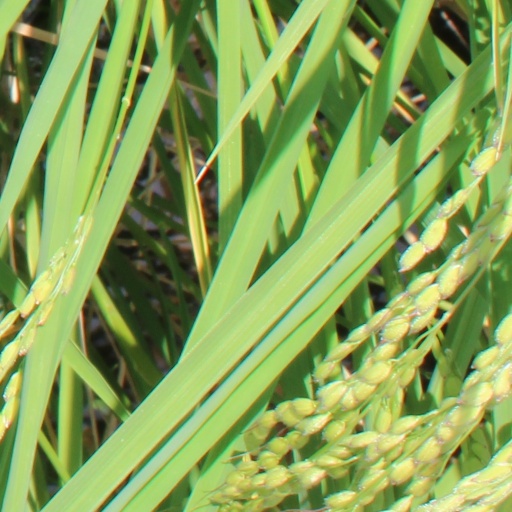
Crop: rice